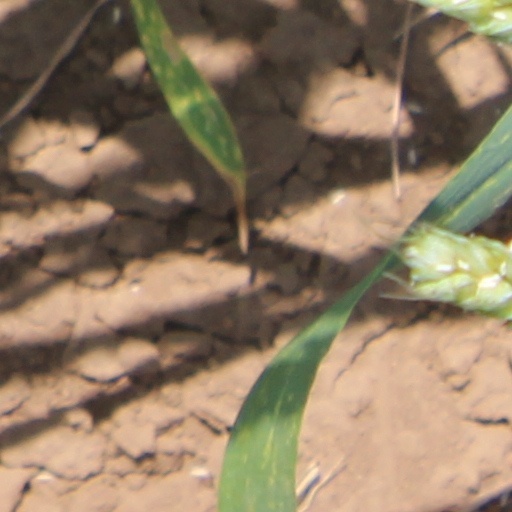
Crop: wheat